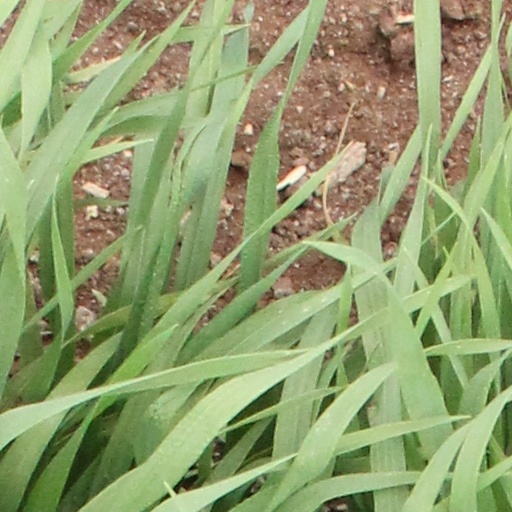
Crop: wheat